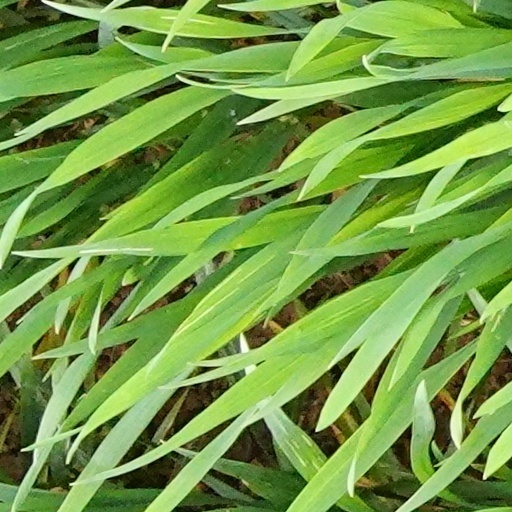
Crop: wheat